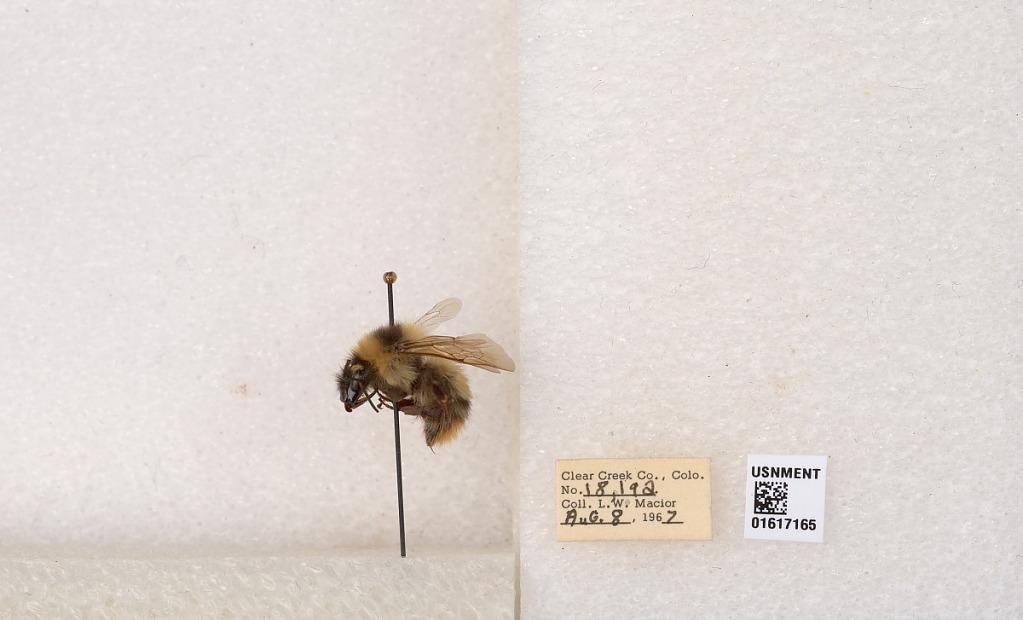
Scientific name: Bombus kirbyellus
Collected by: L. Macior
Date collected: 1967-8-8
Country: United States
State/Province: Colorado
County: Clear Creek
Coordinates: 39.6891, -105.644